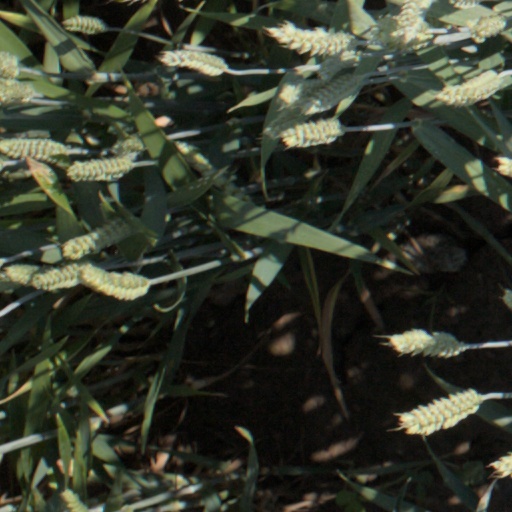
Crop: wheat